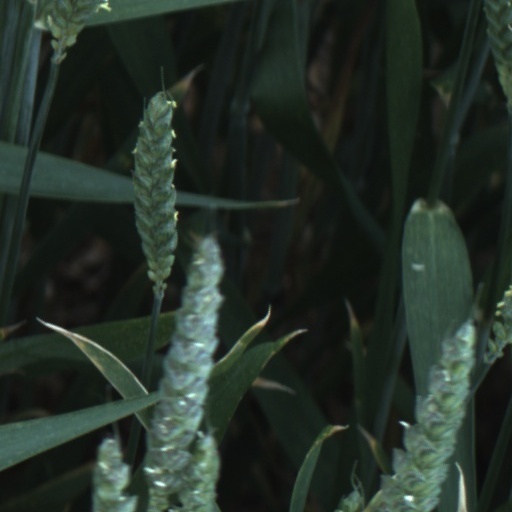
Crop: wheat